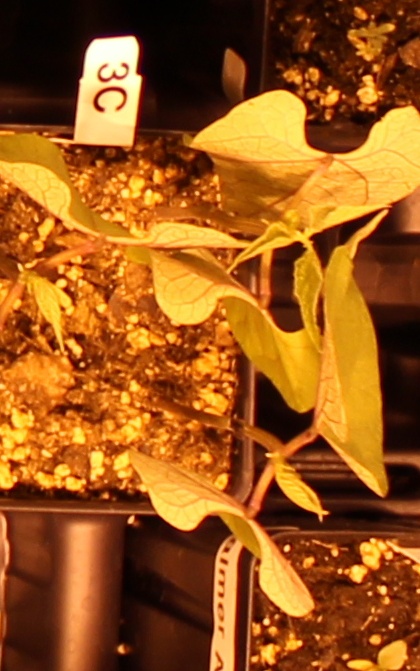
Label: Blackbean